Cockpit-in-Court

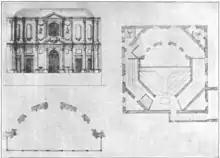
Inigo Jones plans for the Cockpit-in-Court

The Cockpit ceased to be used for cockfighting in Jacobean times, and was used instead as a private theatre and as chambers for members of the Royal Household. It was redesigned in 1629 for Charles I by Inigo Jones as a private venue for staging court masques. It was the second cockpit that Jones had redesigned as a theatre, the other being the Cockpit Theatre in Drury Lane, which was renovated after a fire in 1617.